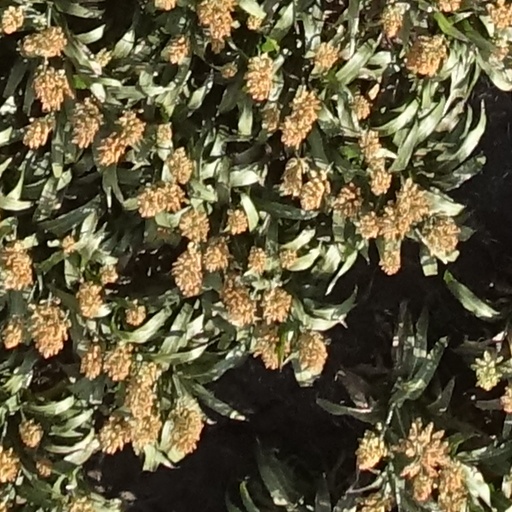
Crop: sorghum